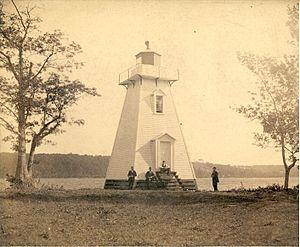
Grand Bay-Westfield est une ville du comté de Kings, située au sud du Nouveau-Brunswick.